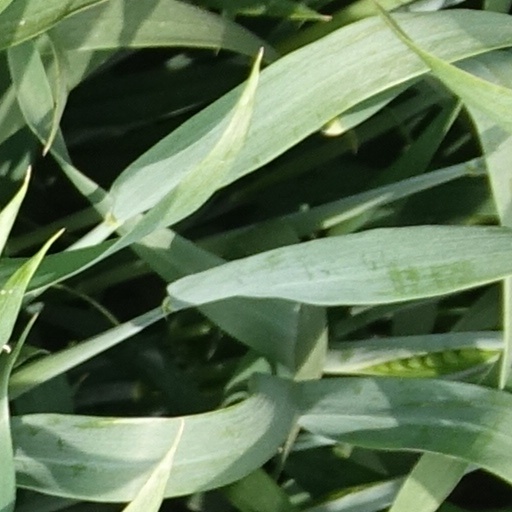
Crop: wheat